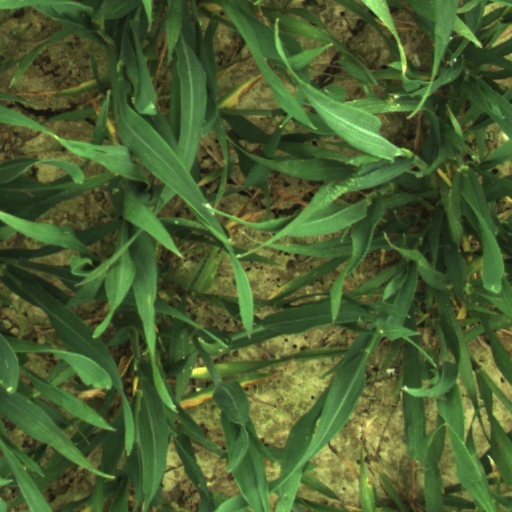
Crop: wheat